Castile and León

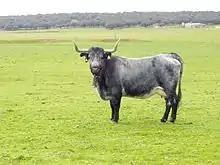
Morucha cow in a dehesa of Campo Charro, place of production of Jamón de Guijuelo.

Many of the people of the territory, who devoted themselves mostly to agriculture and livestock, gradually abandoned the area, heading towards urban areas, much more prosperous. This situation was further aggravated at the end of the Spanish Civil War, with a progressive rural emigration. During the 1960s and 1980s, large urban centers and provincial capitals suffered a slight demographic increase due to a thorough urbanization process, although, despite this, the Castilian-Leonese area continues to suffer serious depopulation. Only the provinces of Burgos, Valladolid and Segovia are gaining population in recent years.